Walking Distance (film)

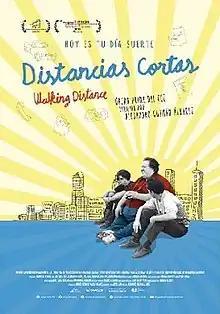
Theatrical release poster

Walking Distance (Spanish: Distancias cortas) is a 2015 Mexican comedy-drama film directed by Alejandro Guzmán Alvarez (in his directorial debut) and written by Itzel Lara. Starring Luca Ortega (who also composed the music for the film), Mauricio Isaac, Joel Figueroa and Martha Claudia Moreno.